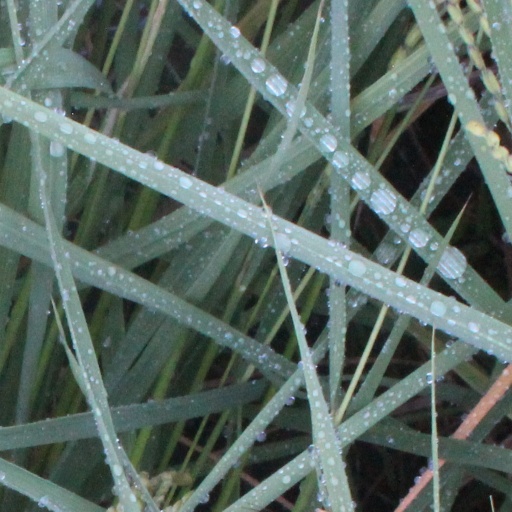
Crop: rice